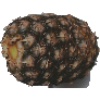
Label: Pineapple 1